NSU Motorenwerke

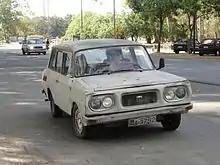
1970 NSU P10, made by Nordex S.A. in Uruguay

The NSU Prinz was also built in Yugoslavia (by PRETIS), Argentina (by Autoar) and Egypt, under licence.